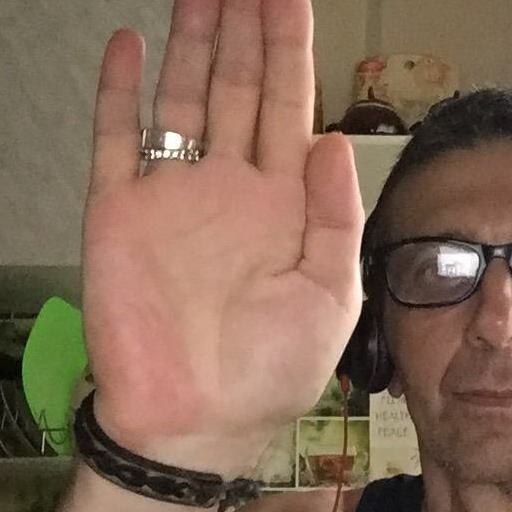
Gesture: stop